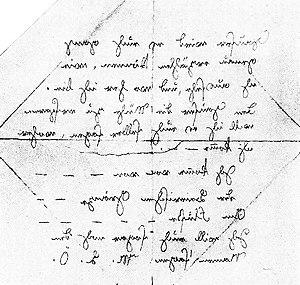
Caspar ou Kaspar Hauser — dont le nom est parfois francisé en Gaspard Hauser, entre autres par Verlaine — est un orphelin célèbre du XIXᵉ siècle.